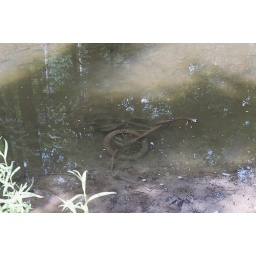
It's a bike in the river